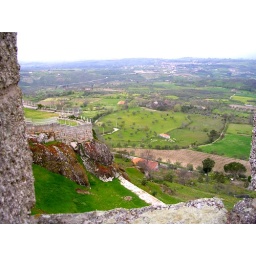
Beautiful views in all directions from this castle on the top of the mountain in Linhares, Portugal.